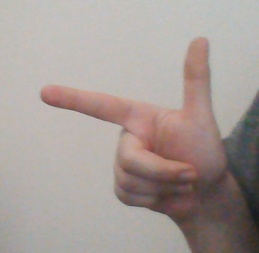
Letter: yaa